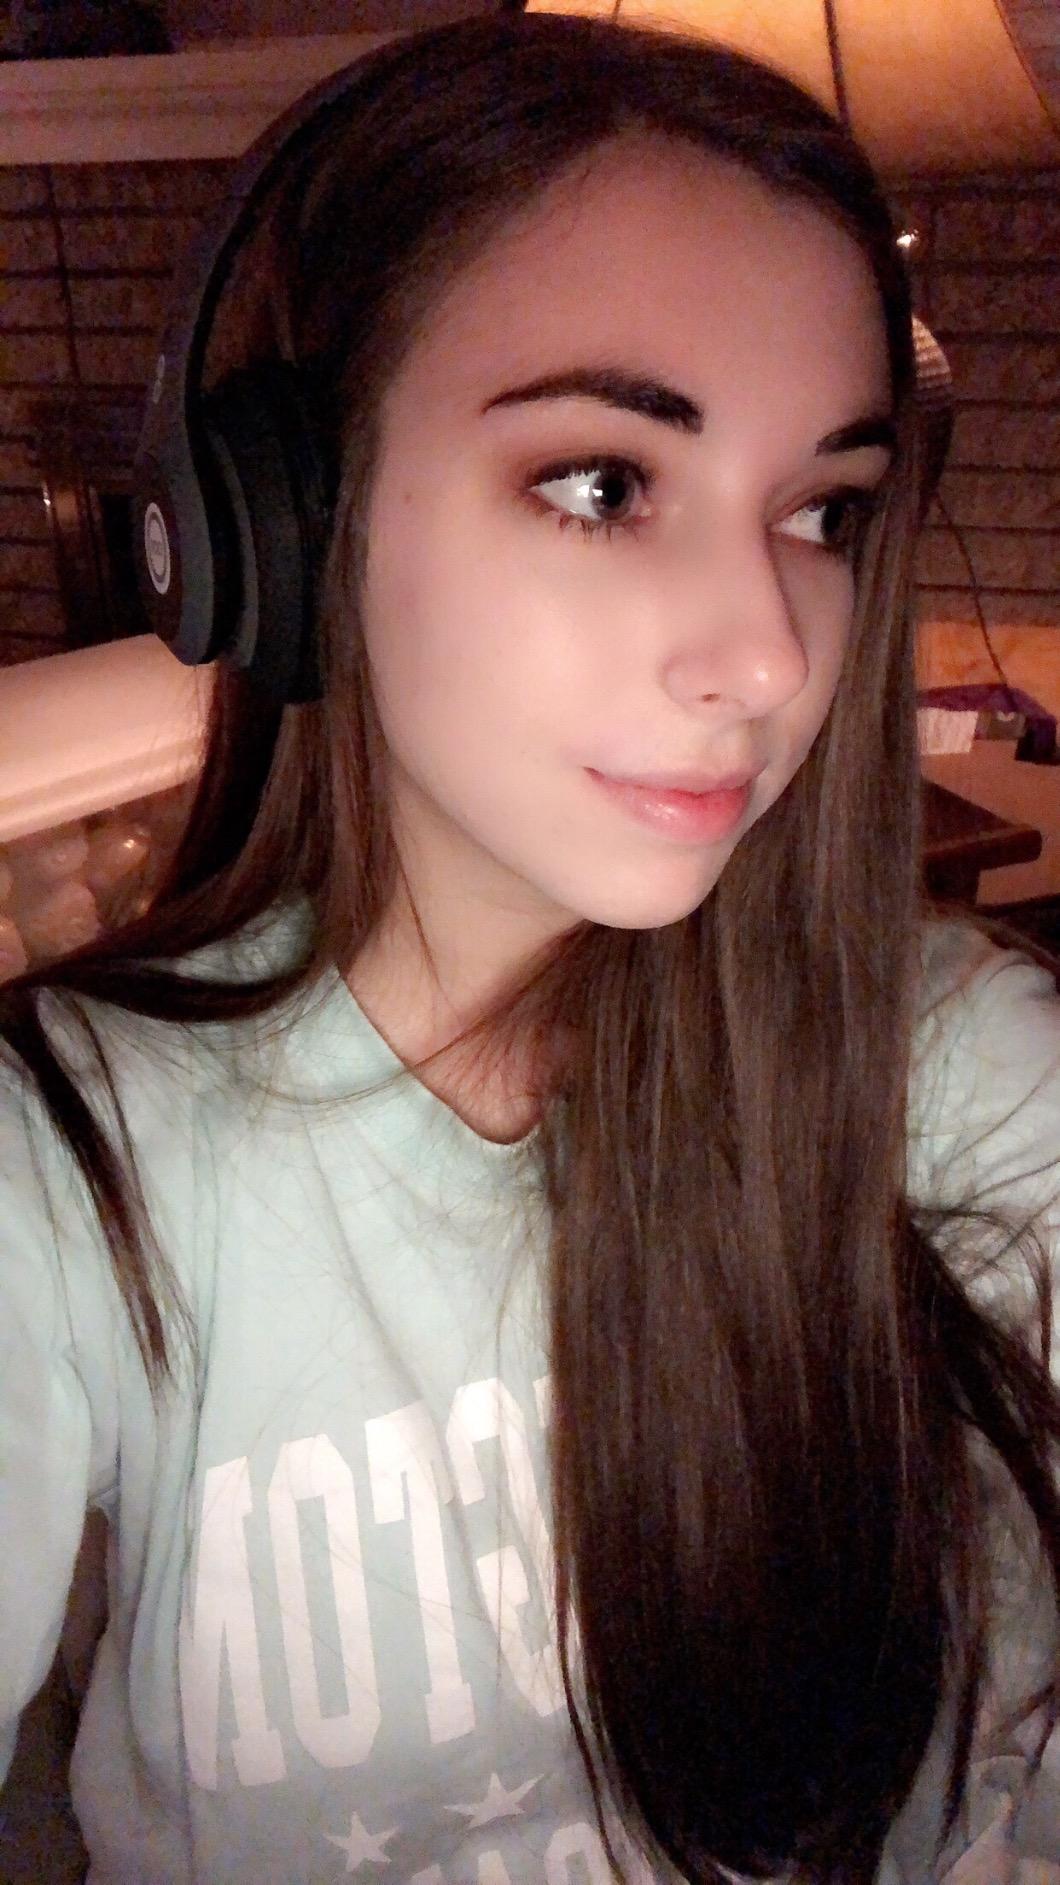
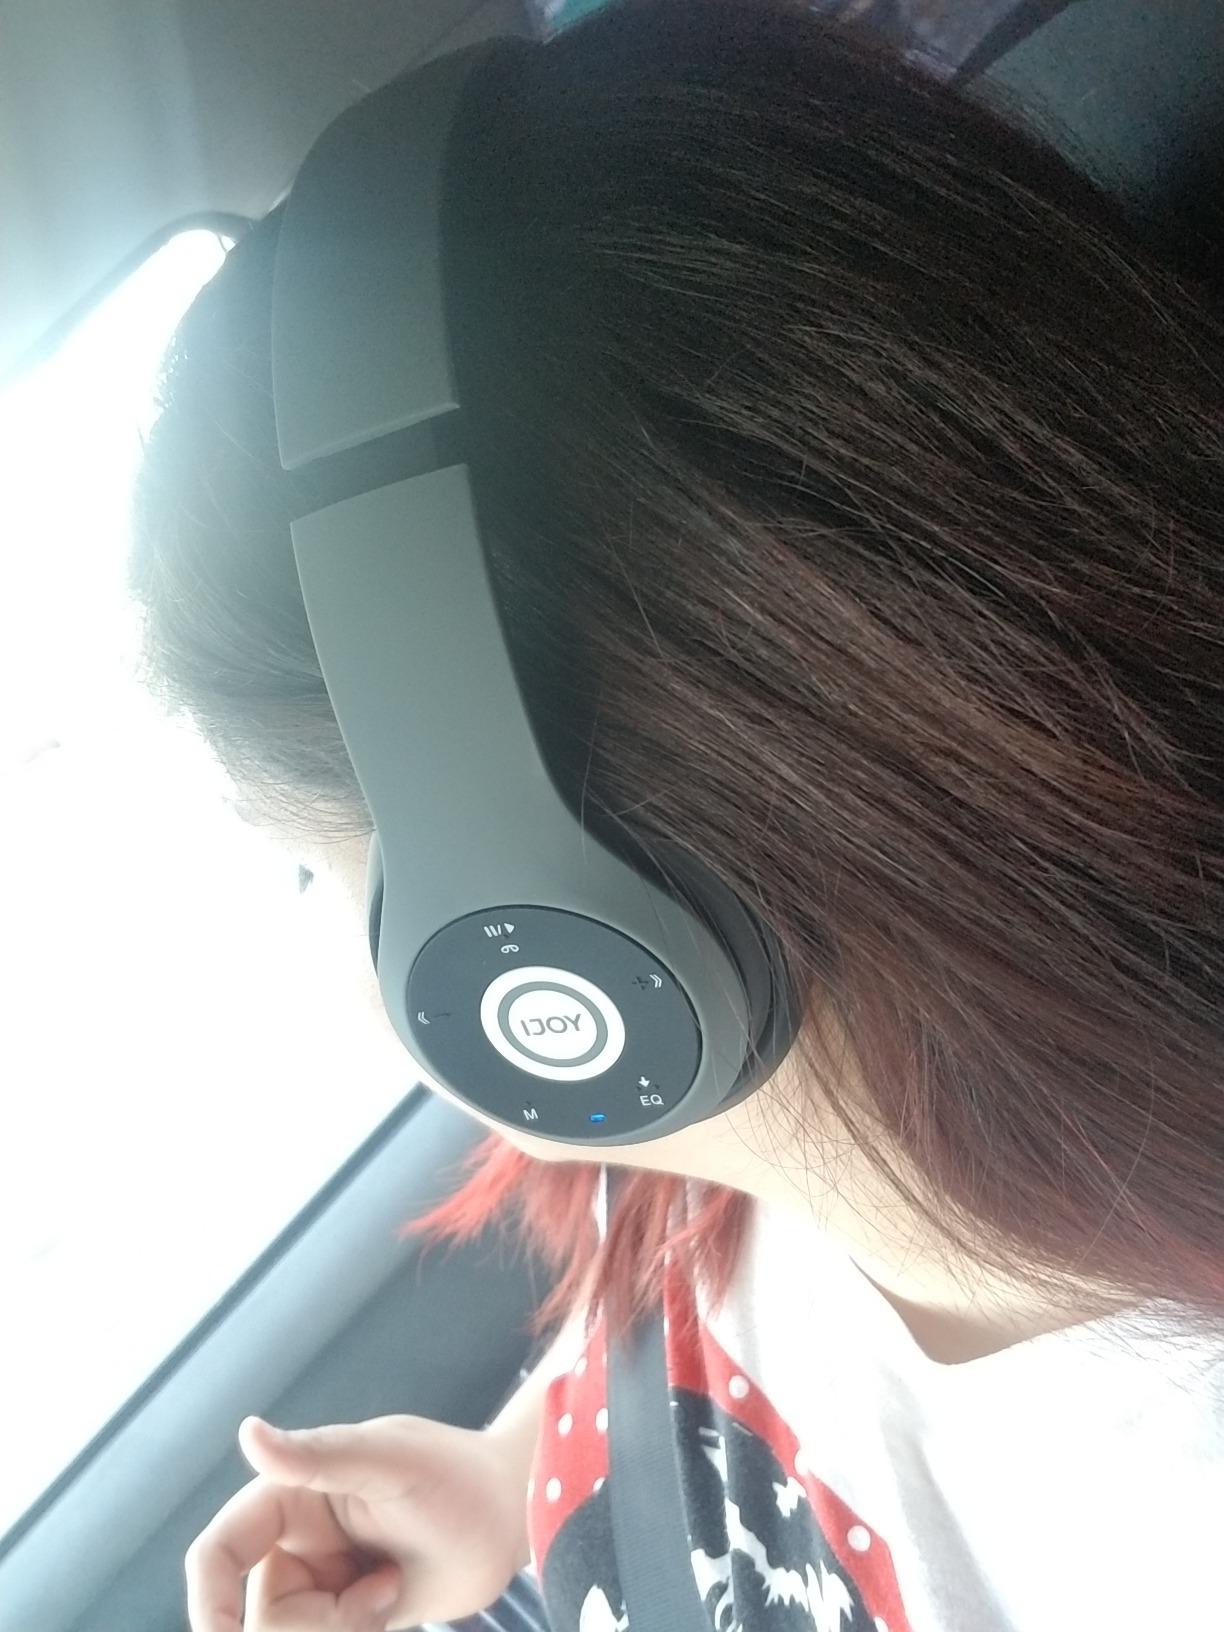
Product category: headphones
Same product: yes